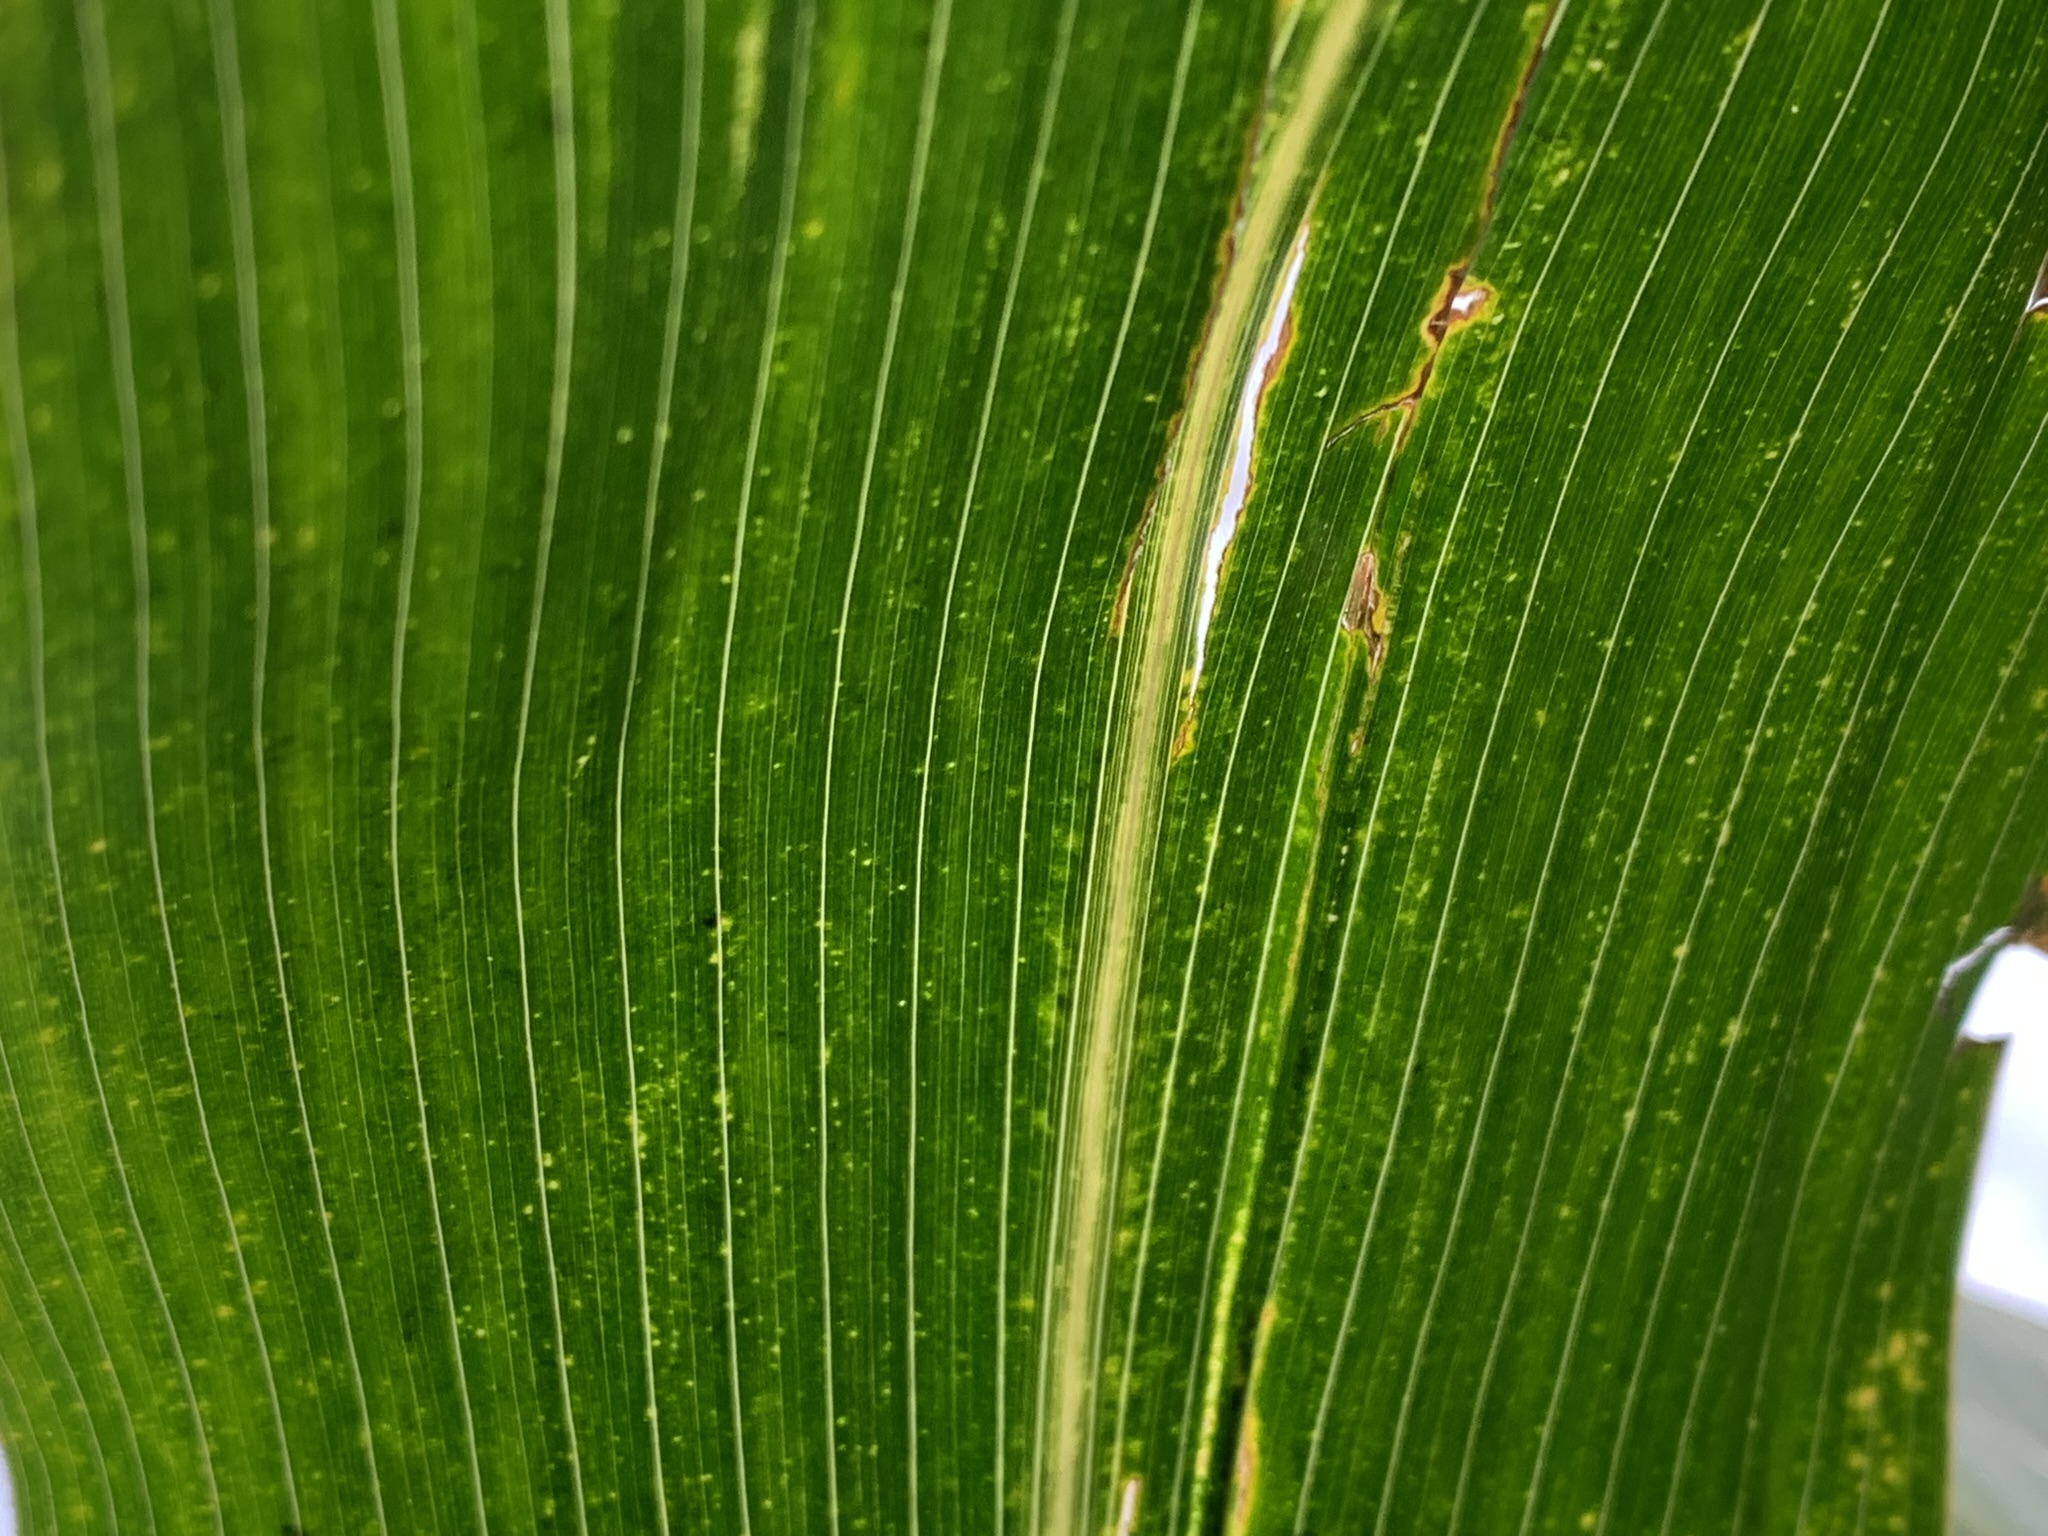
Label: MLN